Melville Henry Massue

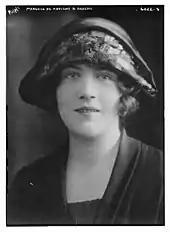
Massue's wife Rose Amalia Gaminara, the "Marquise de Ruvigny"

Massue was descended from a sister of Henri de Massue de Ruvigny, a Huguenot aristocrat who emigrated to England in 1688 and became a prominent supporter of William of Orange. He was born in London to Colonel Charles Henry Theodore Bruce de Ruvignes and Margaret Melville Moodie, the daughter of a Scottish laird. He succeeded his father as 9th Marquis of Ruvigny and 15th Marquis of Raineval in 1883, though his right to these titles was disputed by the authors of "The Complete Peerage". In 1893, he married Rose Amalia Gaminara, with whom he had three children.